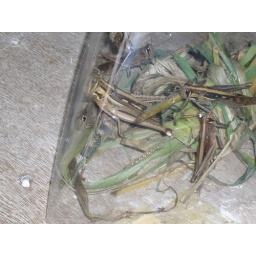
HK bird market - grasshoppers for sale in bags - to feed to the birds